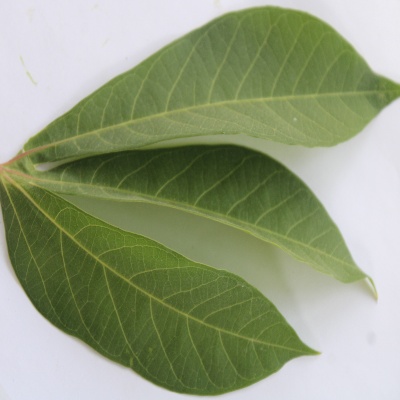
Crop: Cassava
Condition: healthy